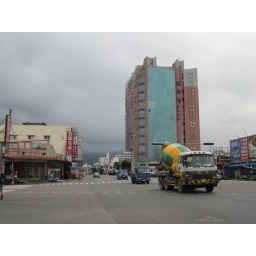
Coming back from the bus station, the blue skies start to get taken out by the gray clouds